Hugh Francis Brophy

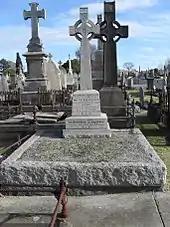
Hugh Francis Brophy's gravestone

In April 1873, after moving to Victoria the previous year, Brophy married Margaret Freaney at the old St Mary's church in West Melbourne. They established their home in Carlton North and Brophy found work at his old trade. Together they had several children; Thomas, Bernard, Frank, Joseph, Michael, Sarah Ann and John, who died in infancy. Hugh Brophy continued his work in the building and construction industry and acted as the Clerk of Works during the construction of the new St Marys church around 1900.